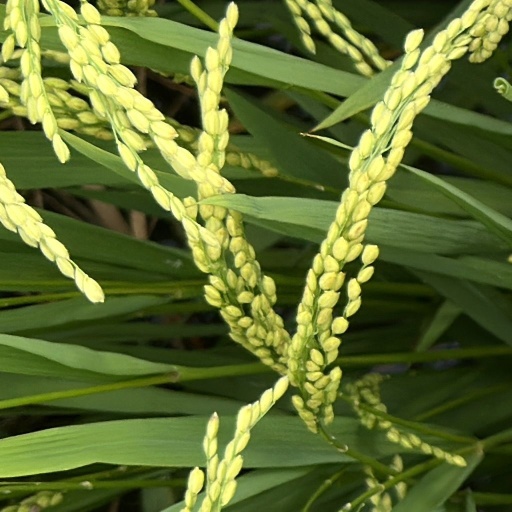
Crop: rice